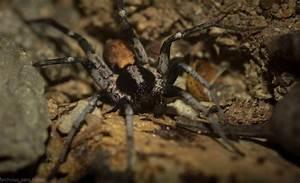
spider